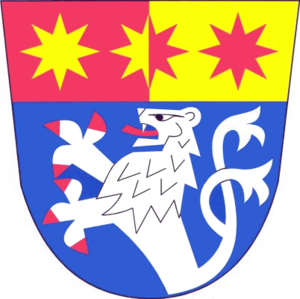
Cholina est une commune du district et de la région d'Olomouc, en République tchèque. Sa population s'élevait à 741 habitants en 2018.